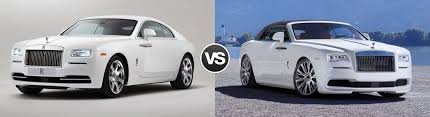
Label: noambulance